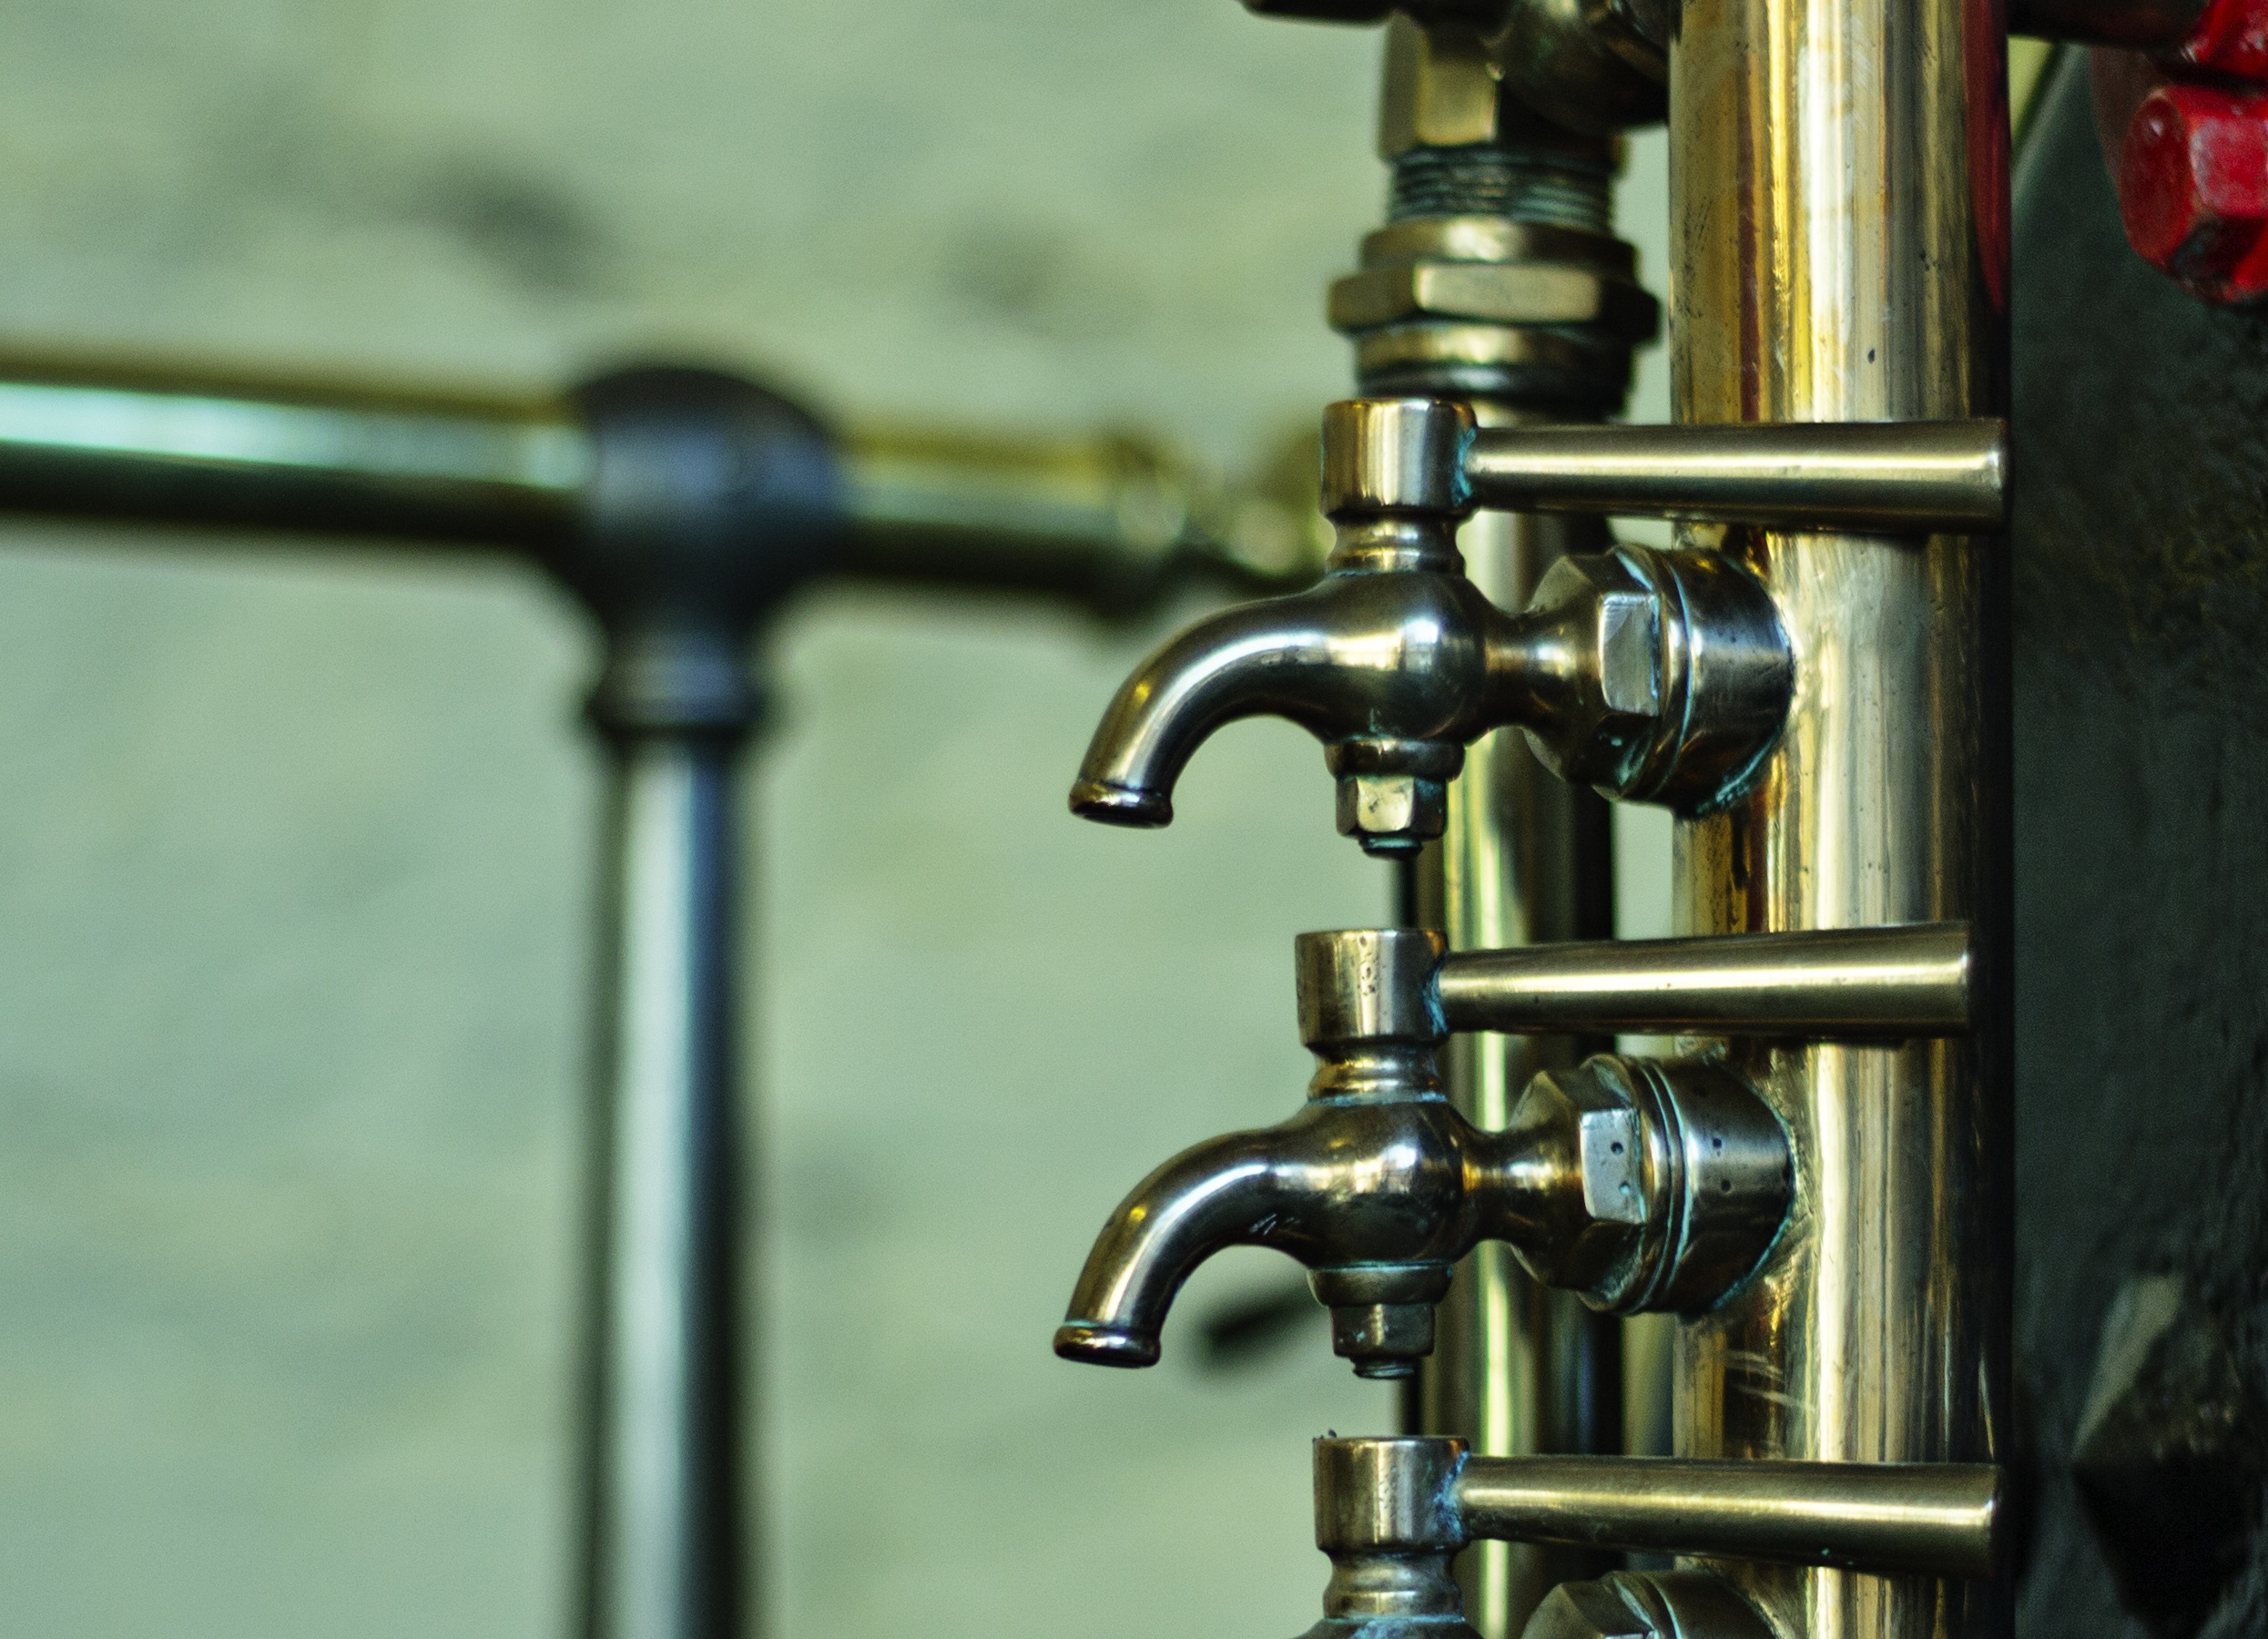
wheel, bicycle, metal, steam engine, iron, penrhyn castle, brass taps